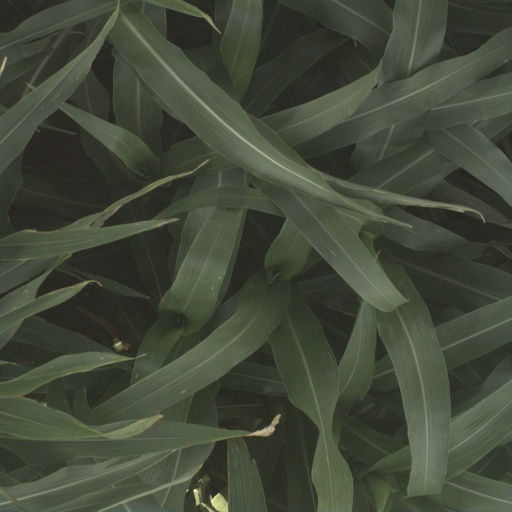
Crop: sorghum